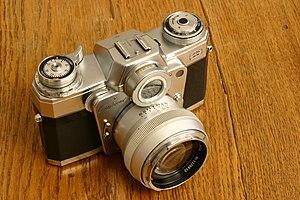
Cet article présente une liste des marques et fabricants de matériel photographique.